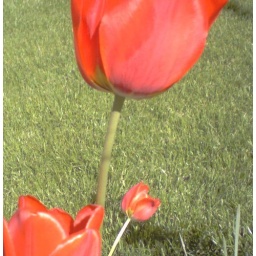
red tulip in grass